San Andres Formation, United States

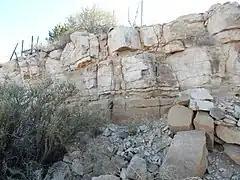
San Andres Formation near El Malpais National Monument

The San Andres Formation is a geologic formation found in New Mexico and Texas. It contains fossils characteristic of the late Leonardian (Kungurian) Age) of the Permian Period.